Santa Maria ad Cryptas

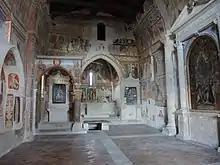
Interior

The Church of Santa Maria ad Cryptas (or of the Caves) is located about a kilometer from the center of the village of Fossa and a few kilometers from the Monastery of Santo Spirito (Ocre) in Ocre, upon which it depended.